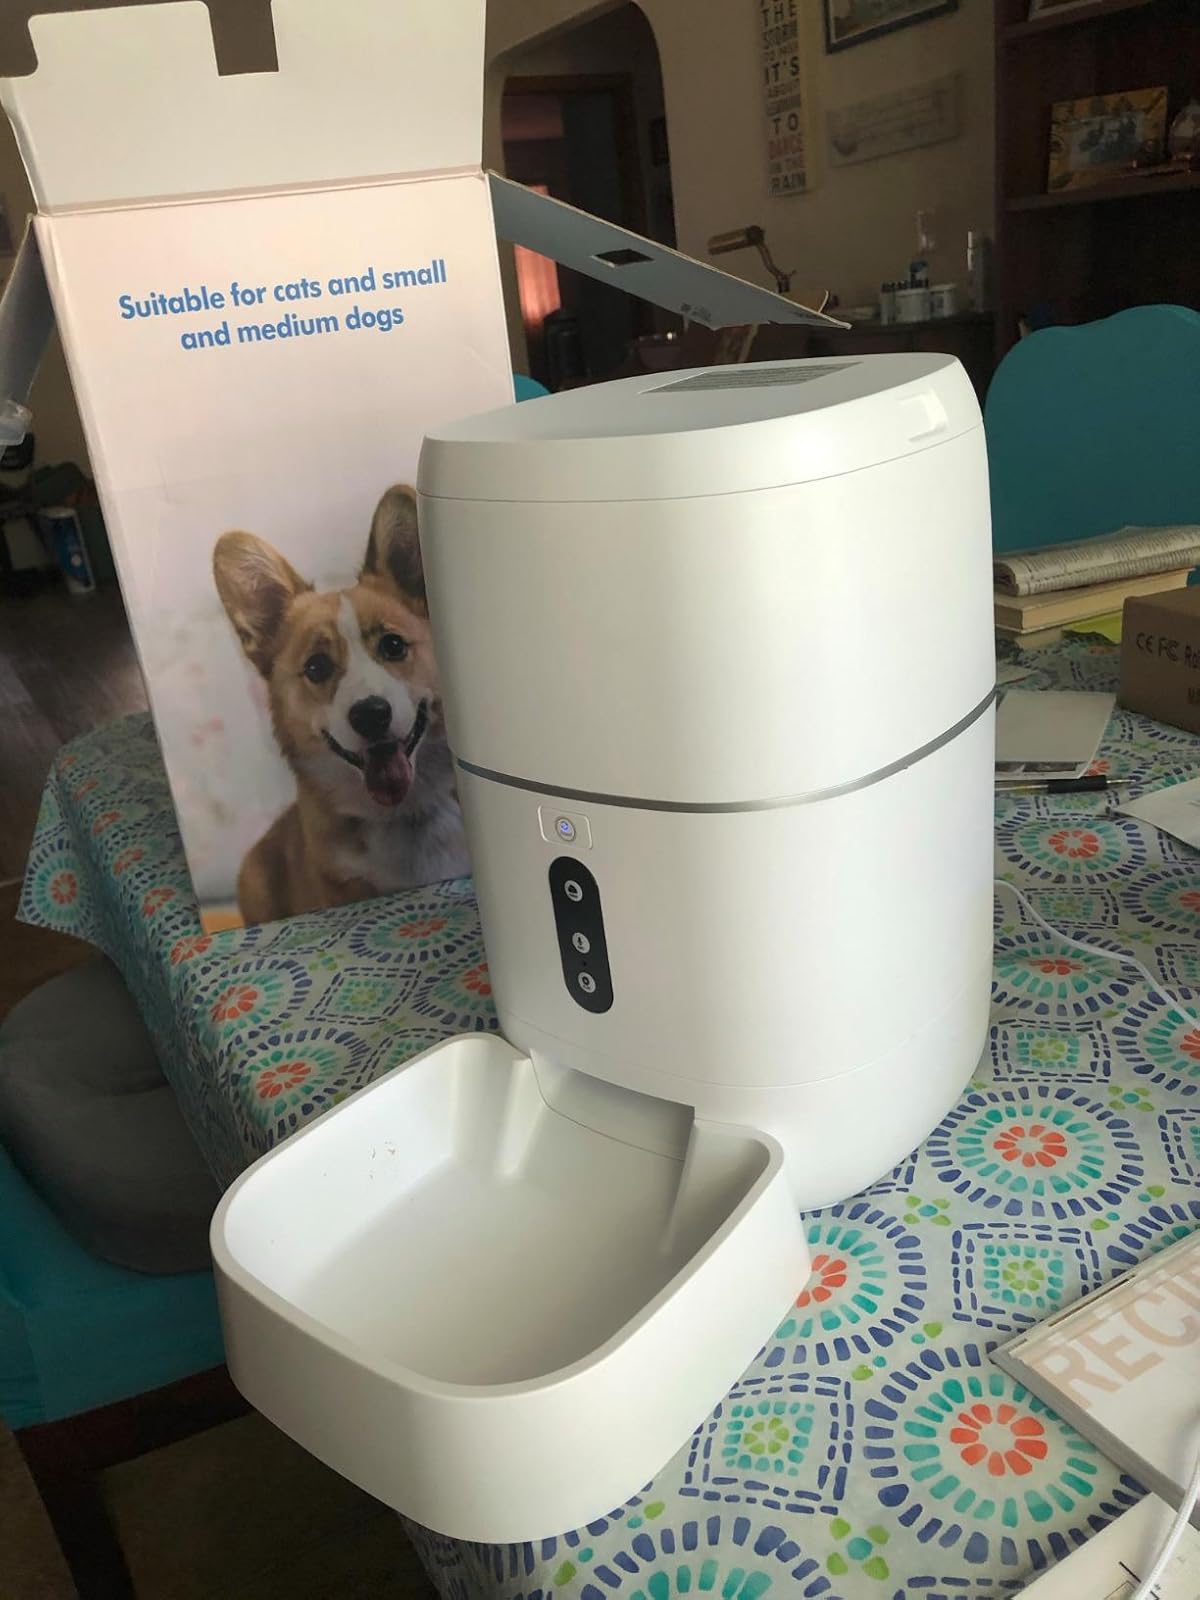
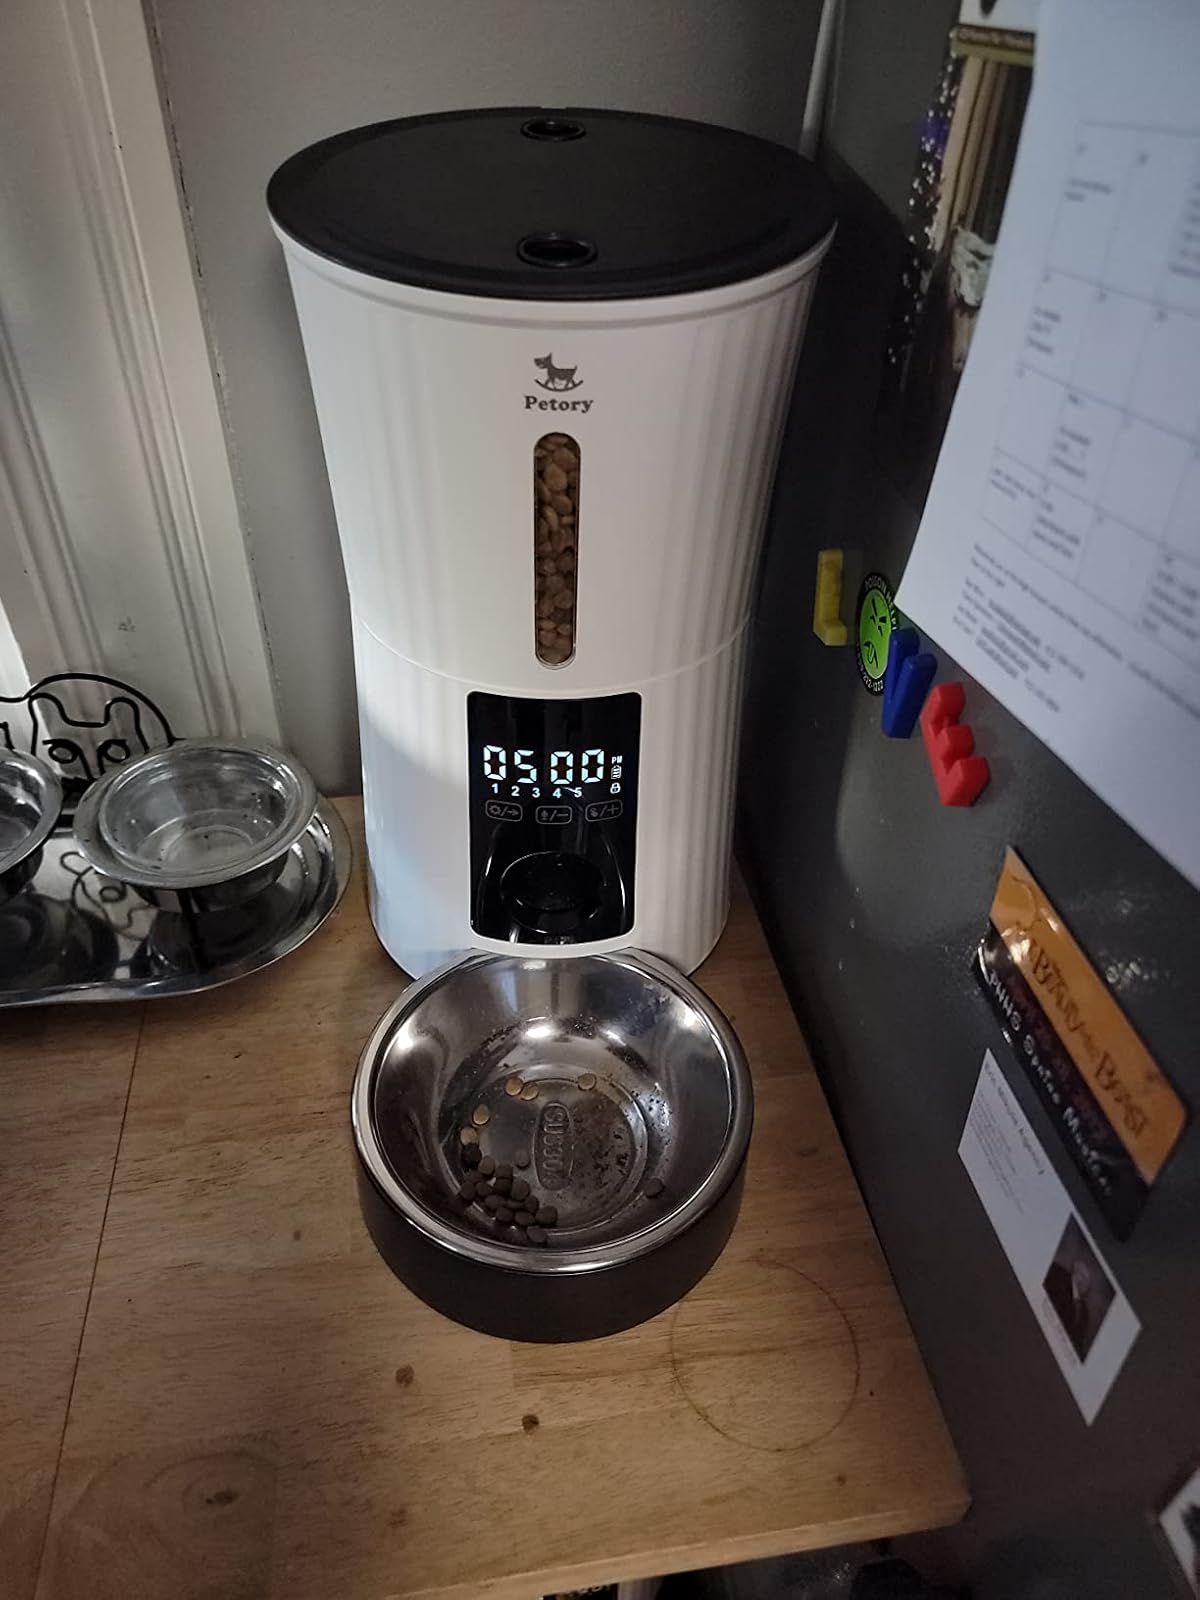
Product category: items_feeder
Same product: no